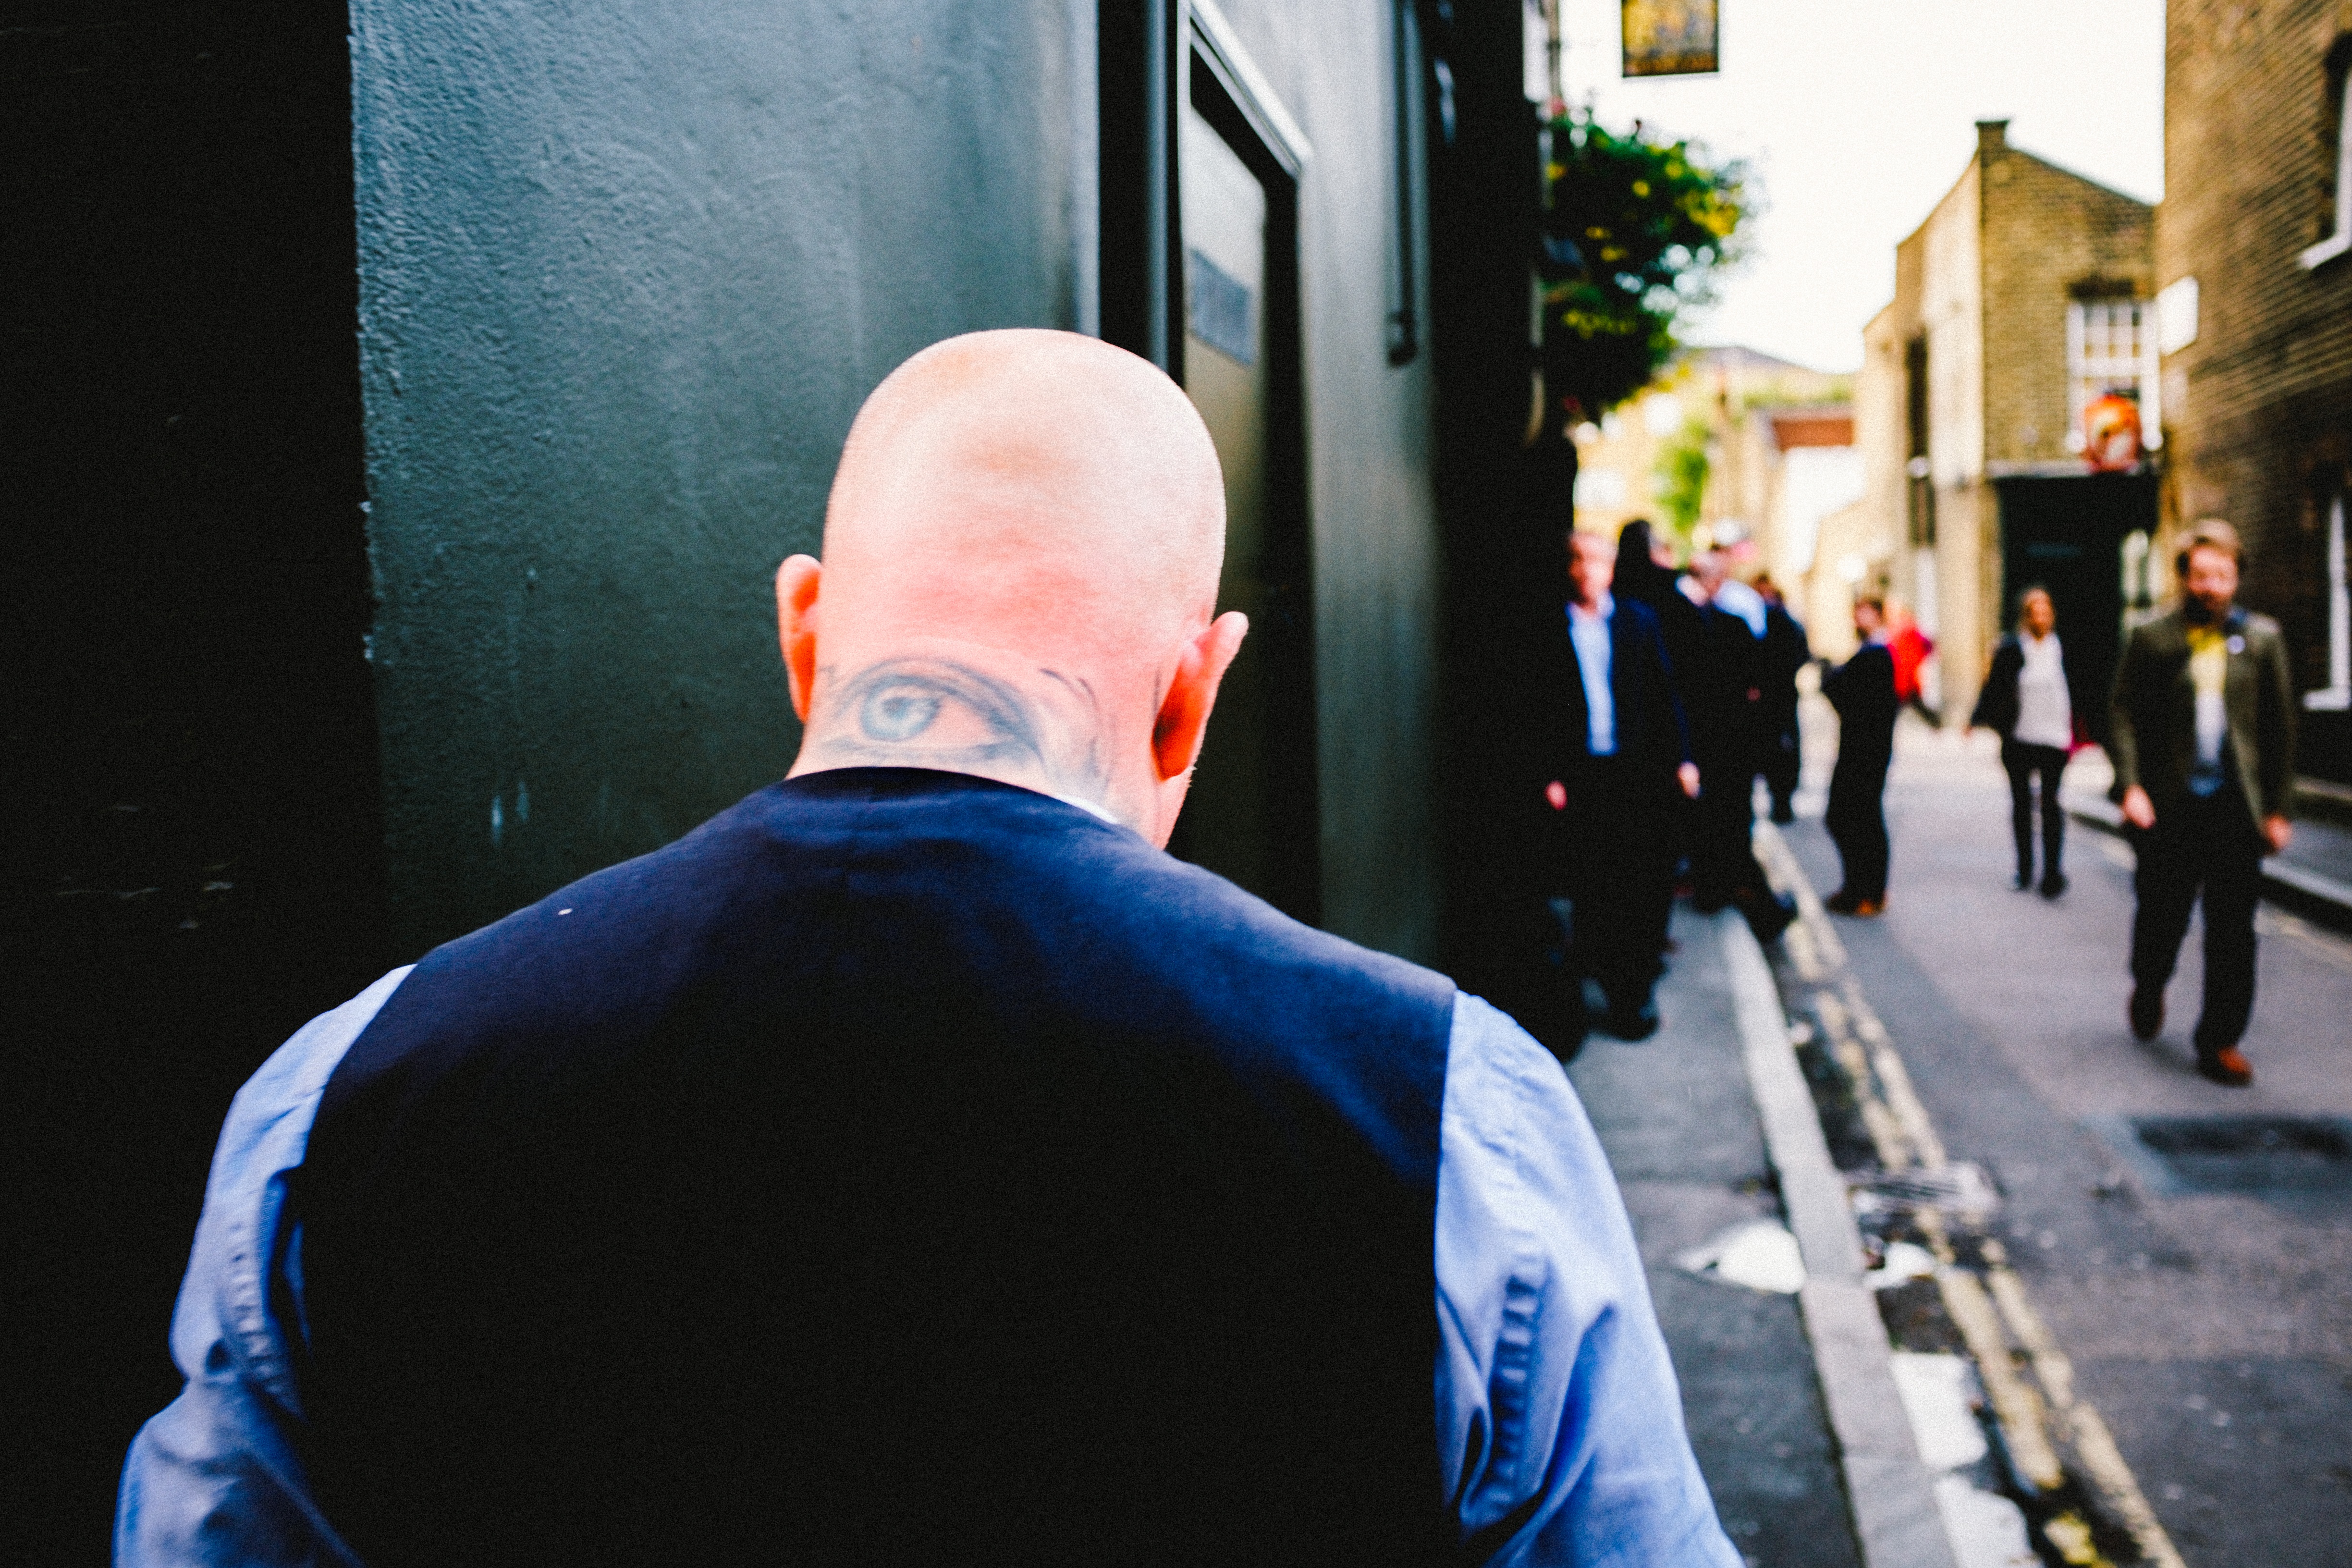
man, person, street, city, tattoo